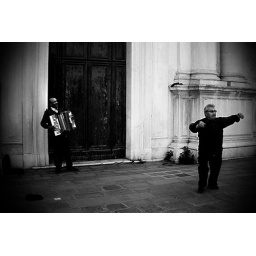
Venitian flower seller does an impromptu dance in the middle of the street